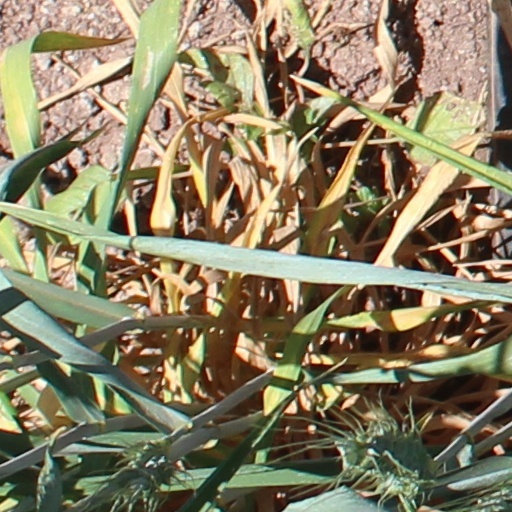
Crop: wheat